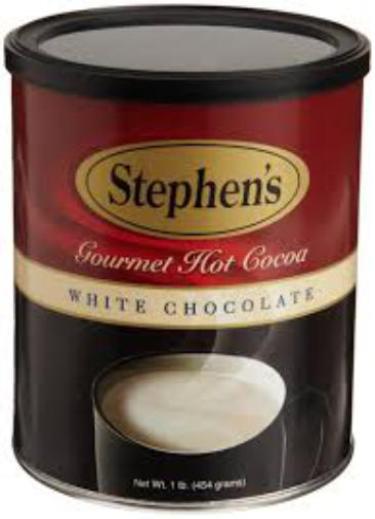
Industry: Food